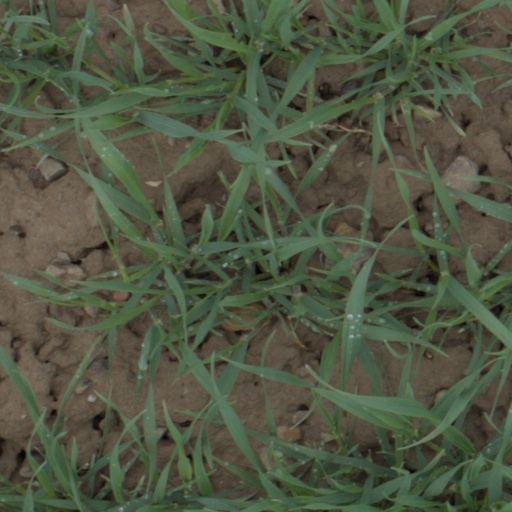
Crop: wheat